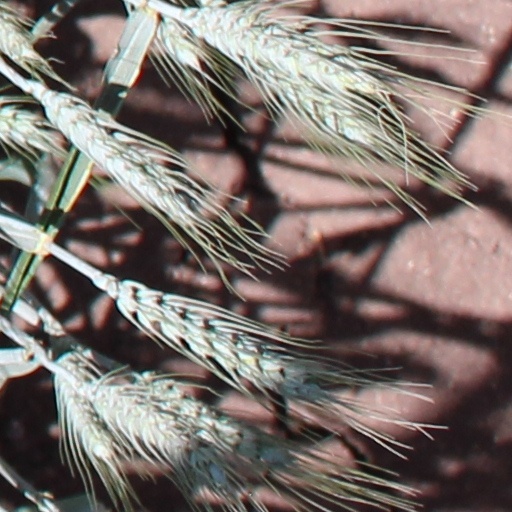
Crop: wheat